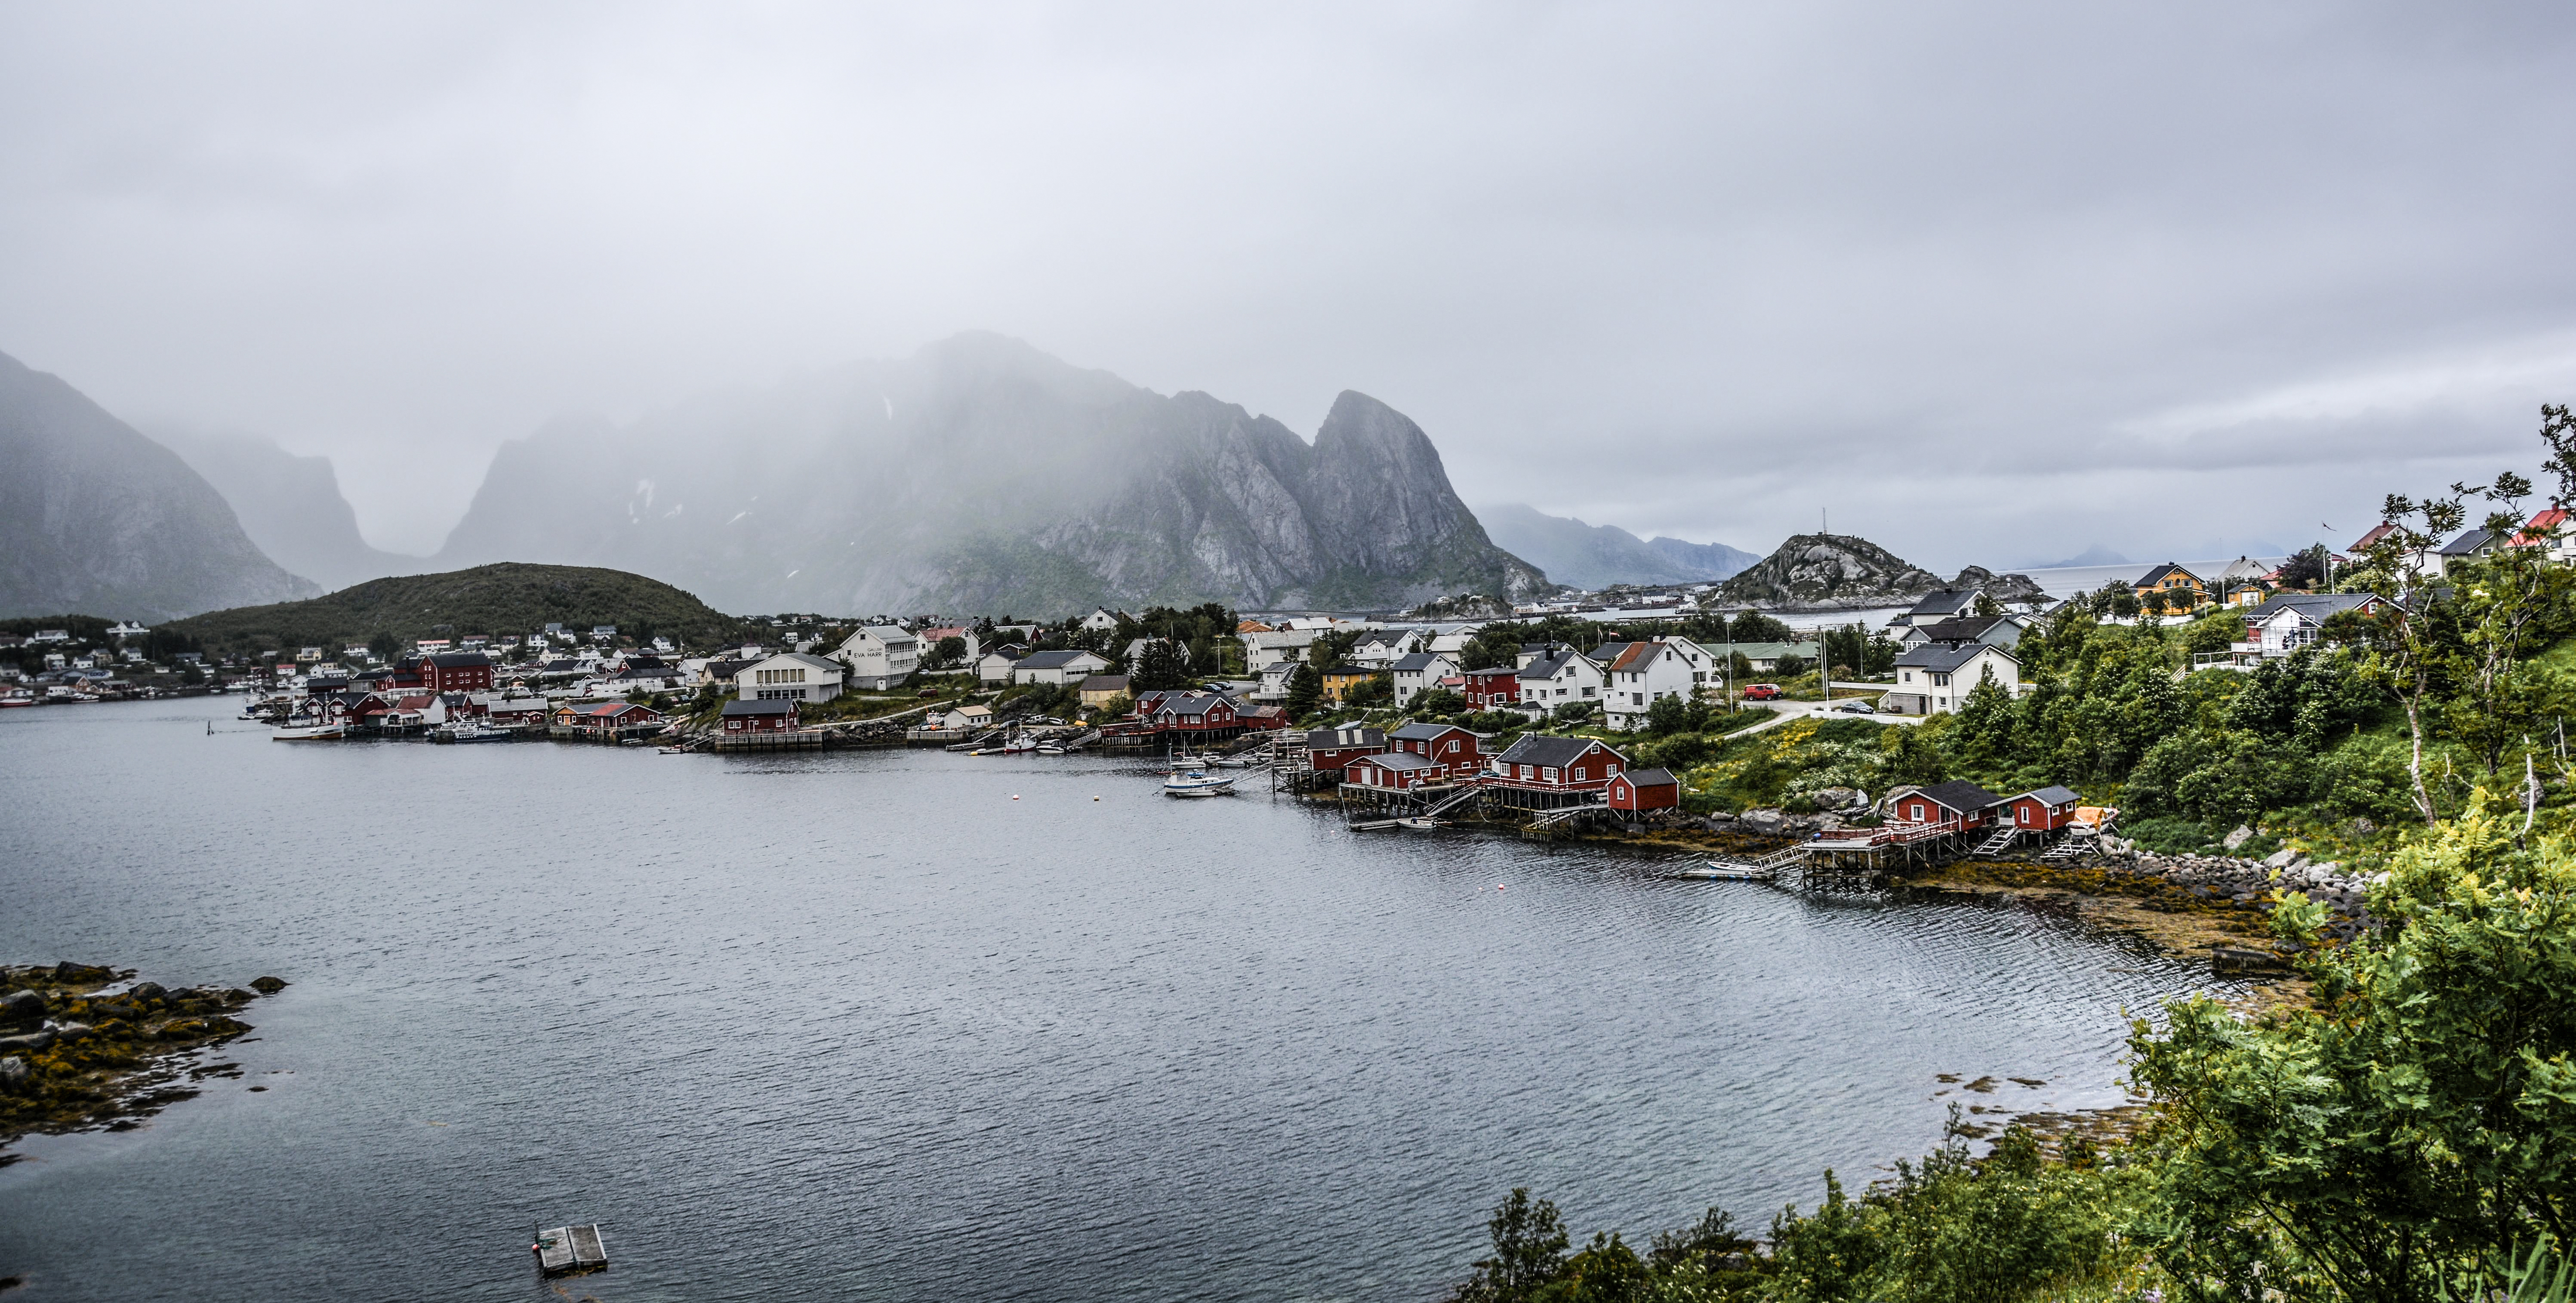
landscape, sea, coast, water, mountain, sky, fog, boat, cloudy, lake, town, city, river, mountain range, travel, coastline, shoreline, village, scenic, community, bay, island, harbor, harbour, fjord, tourism, body of water, outdoors, clouds, daylight, mountains, houses, watercraft, norway, landform, lofoten, coastal land